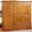
Label: wardrobe